Christopher C. Kraft Jr. Mission Control Center

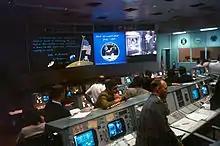
MOCR 2 at the conclusion of Apollo 11 in 1969

MOCR 2 was used for all other Gemini and Apollo (Saturn V) flights (except Gemini 3) and was located on the third floor. As the flight control room for Apollo 11, the first crewed Moon landing, MOCR 2 was designated a National Historic Landmark in 1985. It was last used in 1992 as the flight control room for STS-53 and was subsequently converted back almost entirely to its Apollo-era configuration and preserved for historical purposes. Together with several support wings, it is now listed in the National Register of Historic Places as the "Apollo Mission Control Center". In January 2018, the first set of consoles in MOCR 2 were removed and sent to the Kansas Cosmosphere for archival cleaning, refurbishment, and restoration to Apollo-era configuration, for eventual display back in the control room. On July 1, 2019, the newly restored Apollo-era Mission Control was reopened to the public, after a two-year long effort to restore the room to its configuration as seen during the Apollo Moon landings. Period-appropriate accents were acquired, from cigarette packs and ashtrays to wallpaper and carpeting. The room is accessible via the tram tour at the nearby Space Center Houston visitors' center, but only from behind the glass in the restored Visitor's Gallery viewing room.